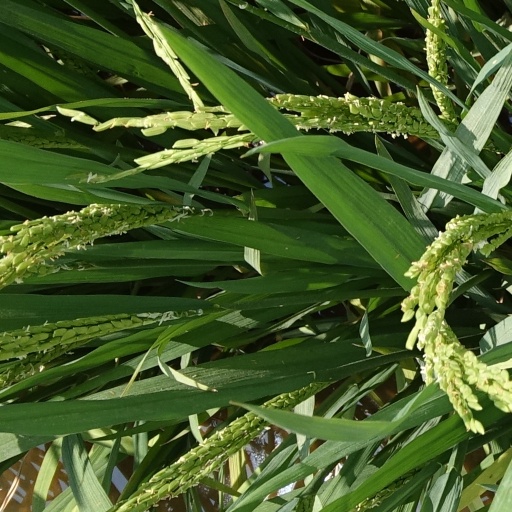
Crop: rice